Sniffer (protocol analyzer)

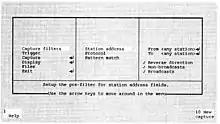
Sniffer menu navigation

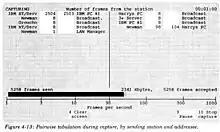
Example sniffer screen during packet capture

When capture ended, packets were analyzed and displayed in one or more of the now-standard three synchronized vertical windows: multiple packet summary, single packet decoded detail, and raw numerical packet data. Highlighting linked the selected items in each window.